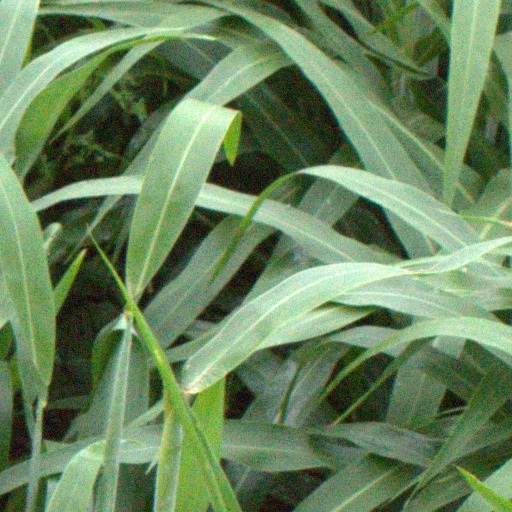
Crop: sorghum